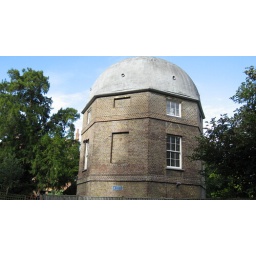
Across the street from our b&amp;amp;b at Wimbledon park- see Beethoven in the upstairs window